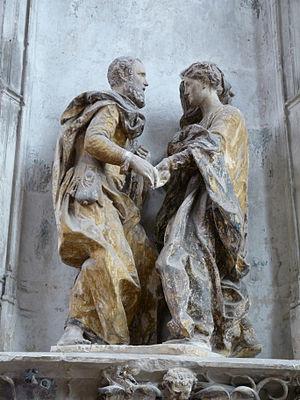
Rencontre de Sainte-Anne et Saint-Joachim à la porte dorée. Groupe sculpté de Saint-Pantaléon de Troyes, attribué à Dominique Florentin (avant 1554).
Charles Veron est un augustin wallon, traducteur et auteur d'ouvrages de spiritualité, à l'époque de la Contre-Réforme, dans les Pays-Bas du Sud et la principauté de Liège.